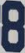
Number: 8